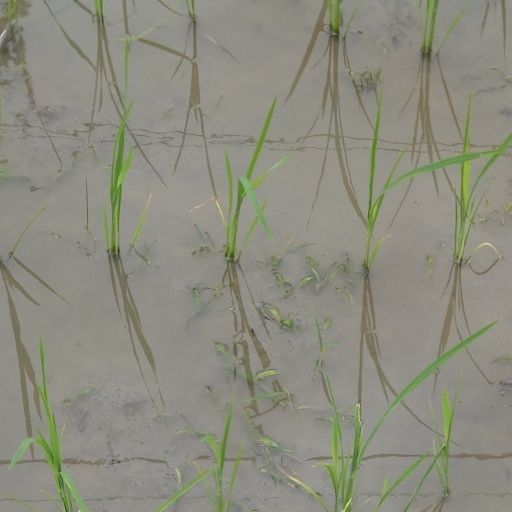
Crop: rice